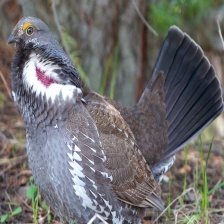
Species: BLUE GROUSE
Scientific name: DENDRAGAPUS OBSCURUS
ImageNet parent category: black_grouse